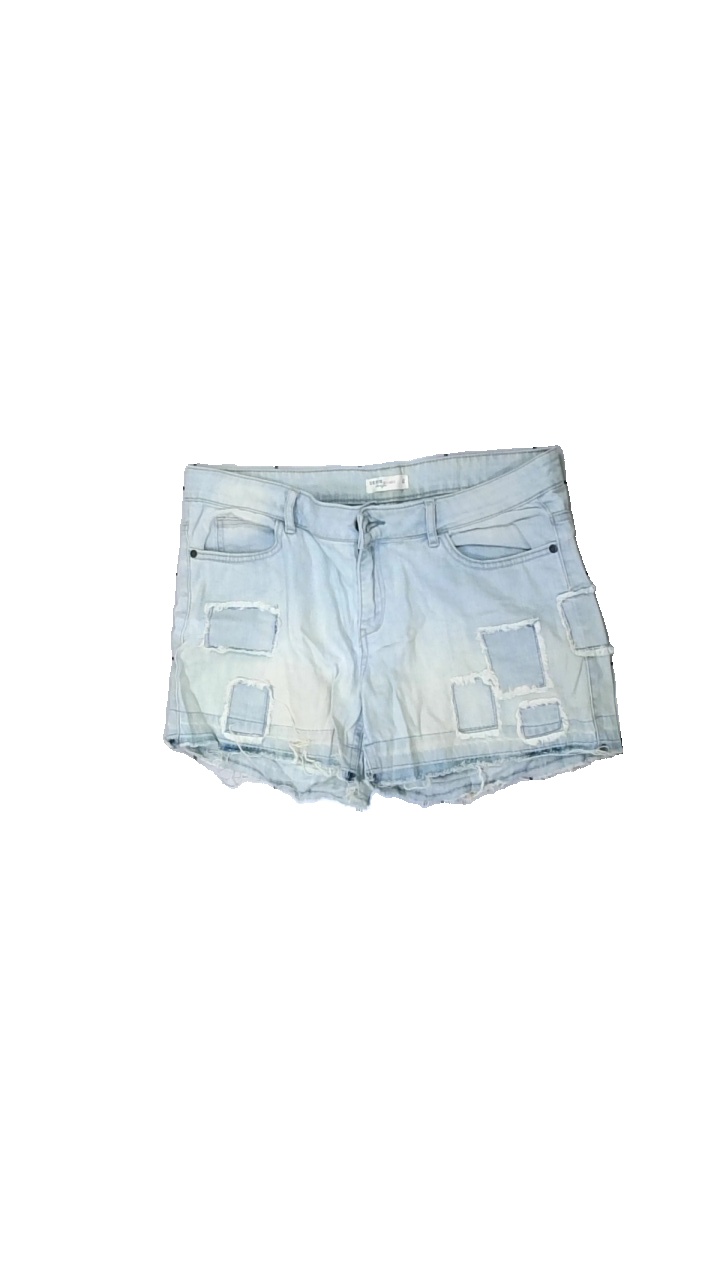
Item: Shorts (Ladies)
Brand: Lindex
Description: blå jeans shorts, gula på nedre delen fram och bak
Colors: Blue
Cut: Regular
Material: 100% cotton
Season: Summer
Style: Denim
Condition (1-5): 2
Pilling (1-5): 5
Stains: Major
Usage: Export
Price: <50